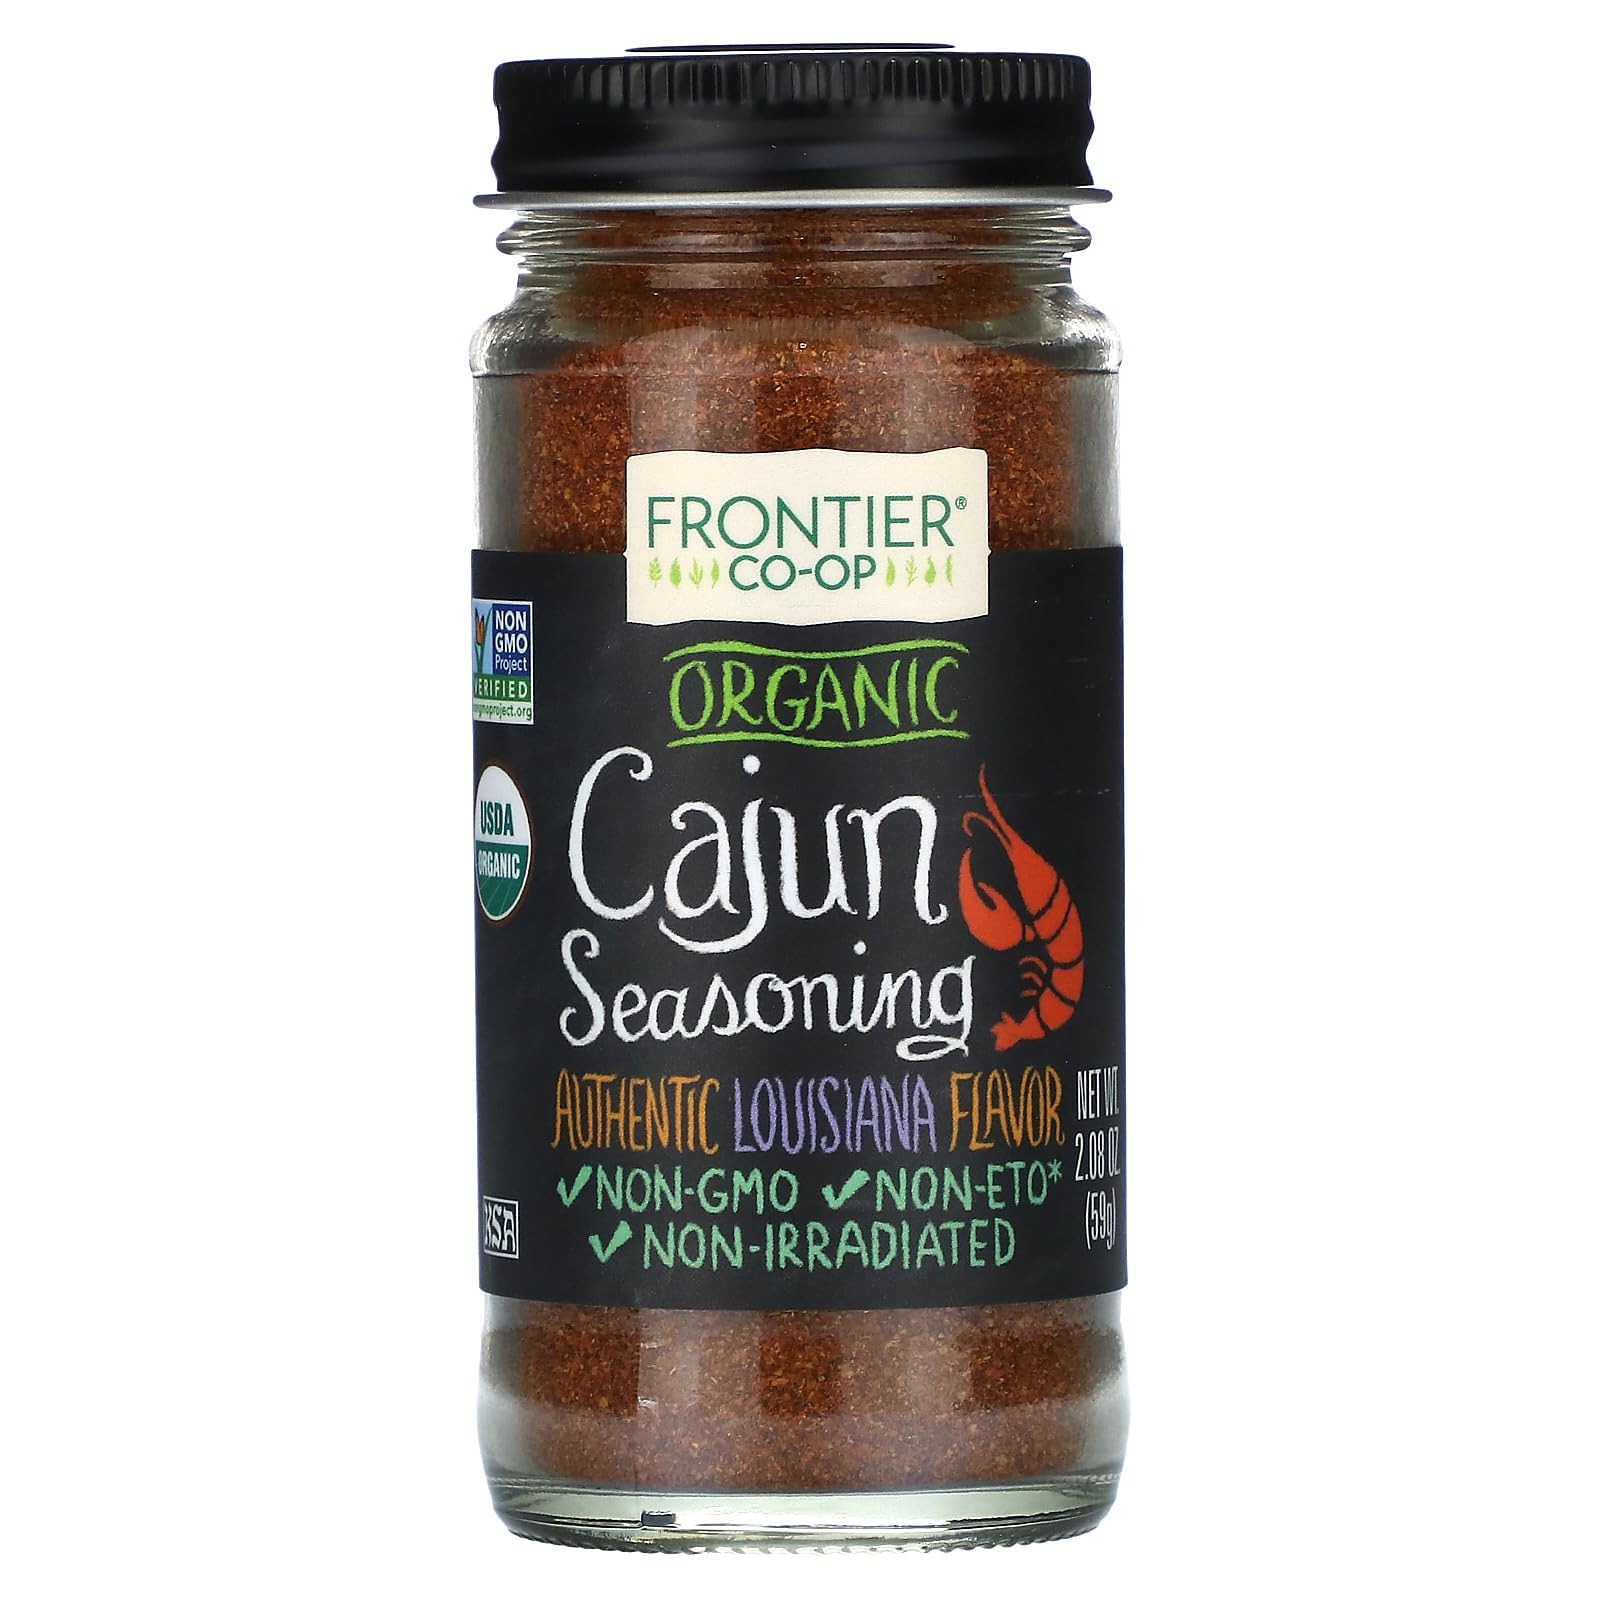
Item Name: Frontier Co-op Organic Cajun Seasoning, 2.08-Ounce Jar, Authentic Louisiana Flavor For Southern Delicacies, Kosher, Non GMO
Bullet Point 1: 2.08 Ounce Bottle
Bullet Point 2: An organic spice blend for turning soups, meats, grains and beans into southern delicacies
Bullet Point 3: Certified Organic, Kosher
Bullet Point 4: Non-Irradiated
Bullet Point 5: Frontier is a member owned co-op, responsible to people and planet
Value: 2.08
Unit: ounce

Price: 5.075